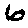
Label: 6